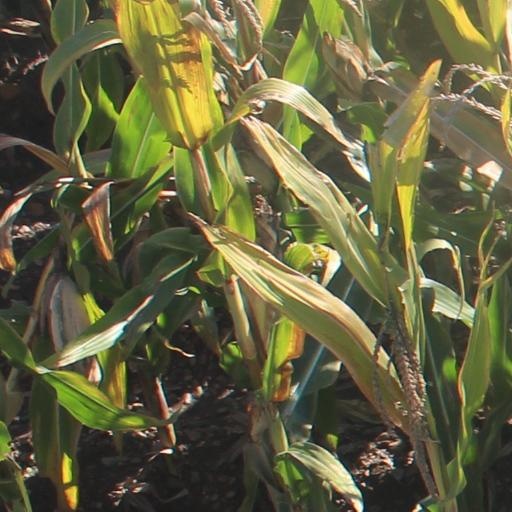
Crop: maize; corn